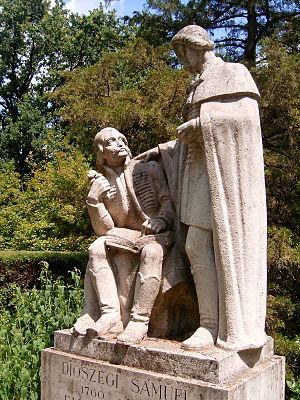
Sámuel Diószegi, né le 5 janvier 1760 à Debrecen et mort le 2 août 1813 dans la même ville, est un botaniste et pasteur protestant hongrois.